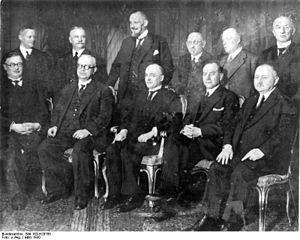
Martin Schiele est un homme politique allemand, né le 17 janvier 1870 à Lüderitz et mort le 16 février 1939 à Zislow.
Le premier cabinet Brüning, du nom du chancelier allemand Heinrich Brüning, est en fonction du 31 mars 1930 au 9 octobre 1931.